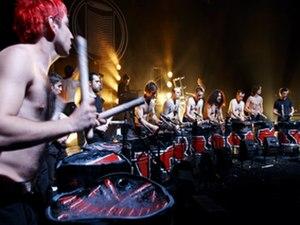
Nevers /nə.vɛʁ/ est une commune du centre de la France, située dans le département de la Nièvre en région Bourgogne-Franche-Comté. Elle compte 32 990 habitants, son agglomération 57 295 habitants et son aire urbaine 98 102 habitants.
Les Tambours du Bronx est un groupe de percussions urbaines français originaire de la Nièvre, formé en 1987.